Chiune Sugihara Memorial Hall

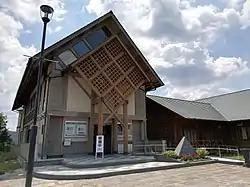
The museum exterior in August 2021

The Chiune Sugihara Memorial Hall is a museum in Yaotsu, Gifu, Japan.